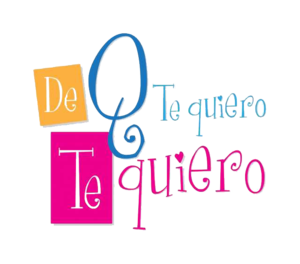
De que te quiero, te quiero est une telenovela mexicaine diffusé du 1ᵉʳ juillet 2013 au 16 mars 2014 sur Canal de las Estrellas.